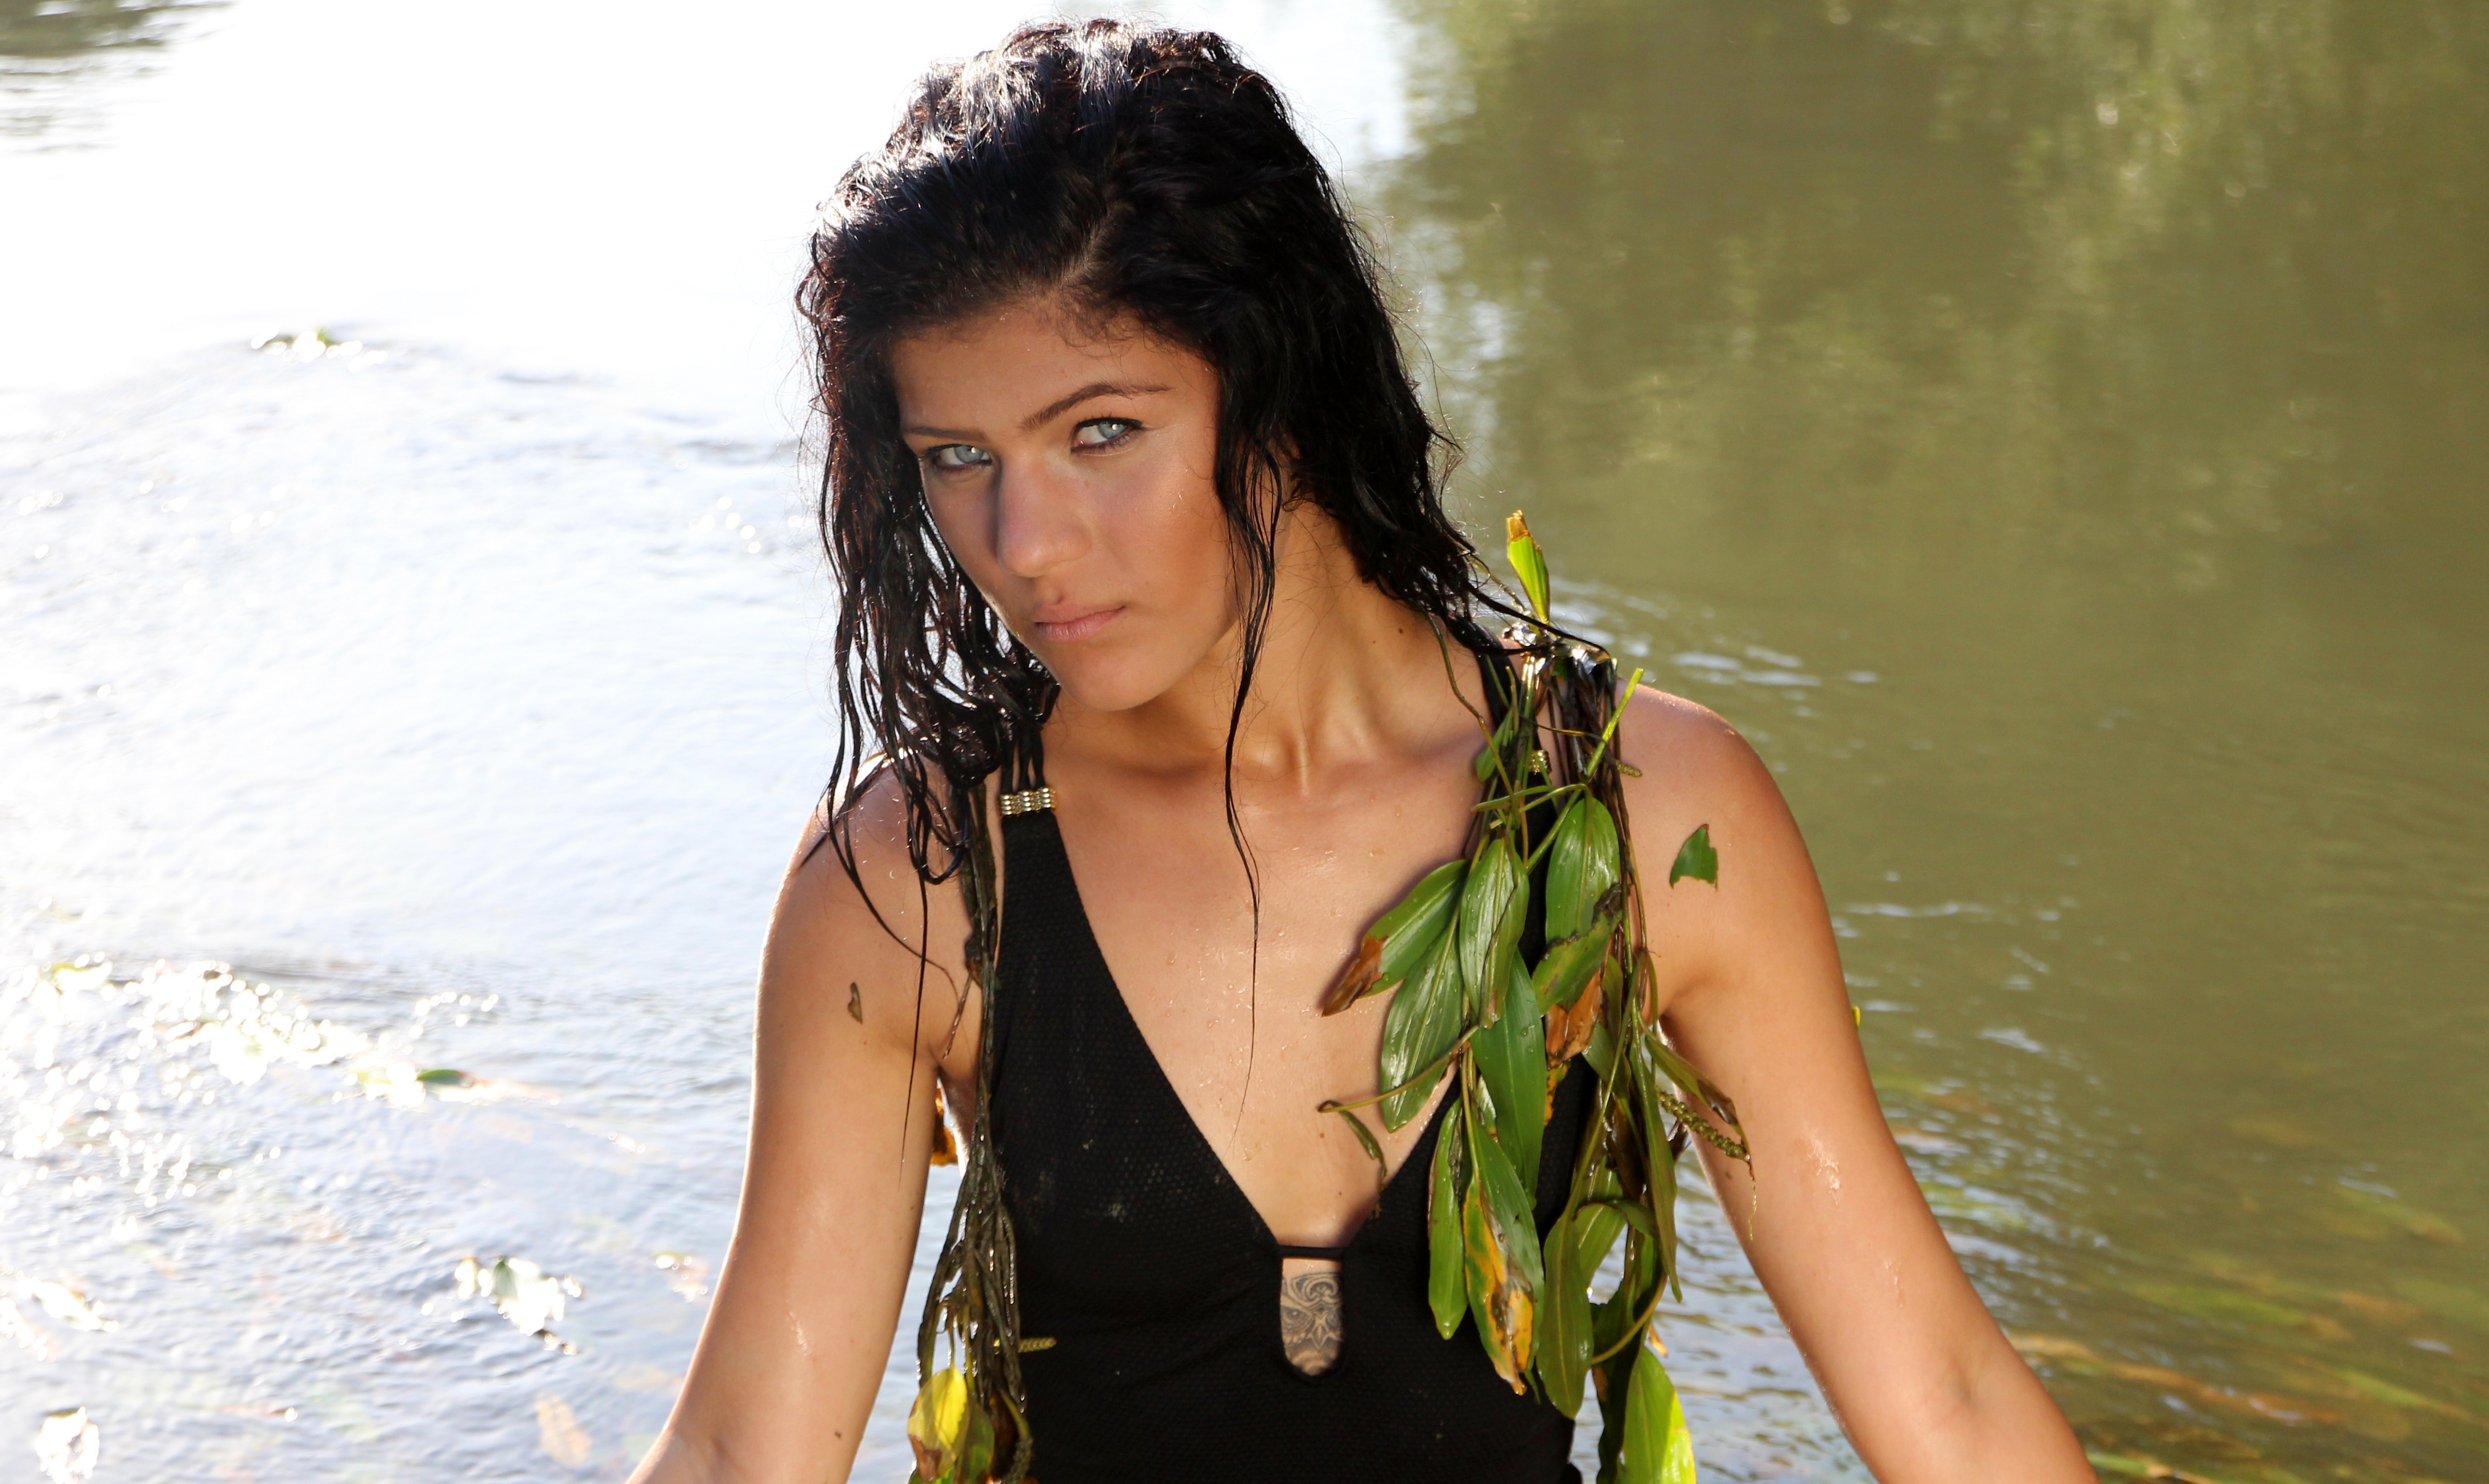
water, person, girl, woman, photography, trunk, wild, brunette, model, fashion, lady, human body, swimsuit, photograph, beauty, sensual, abdomen, photo shoot, seduction, brown hair, art model